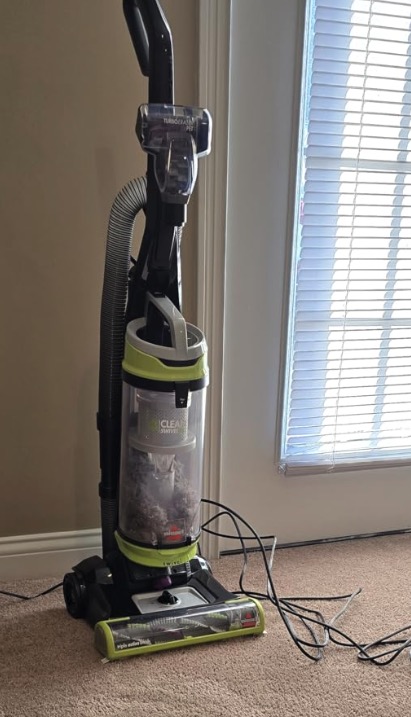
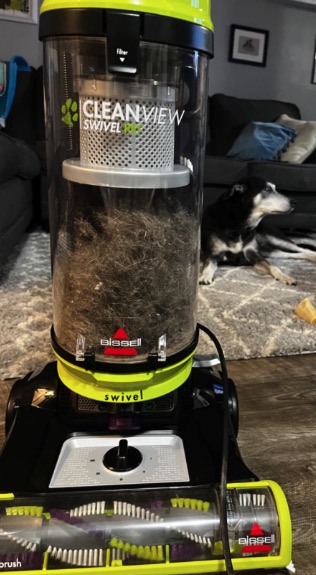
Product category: items_vacuum
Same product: yes